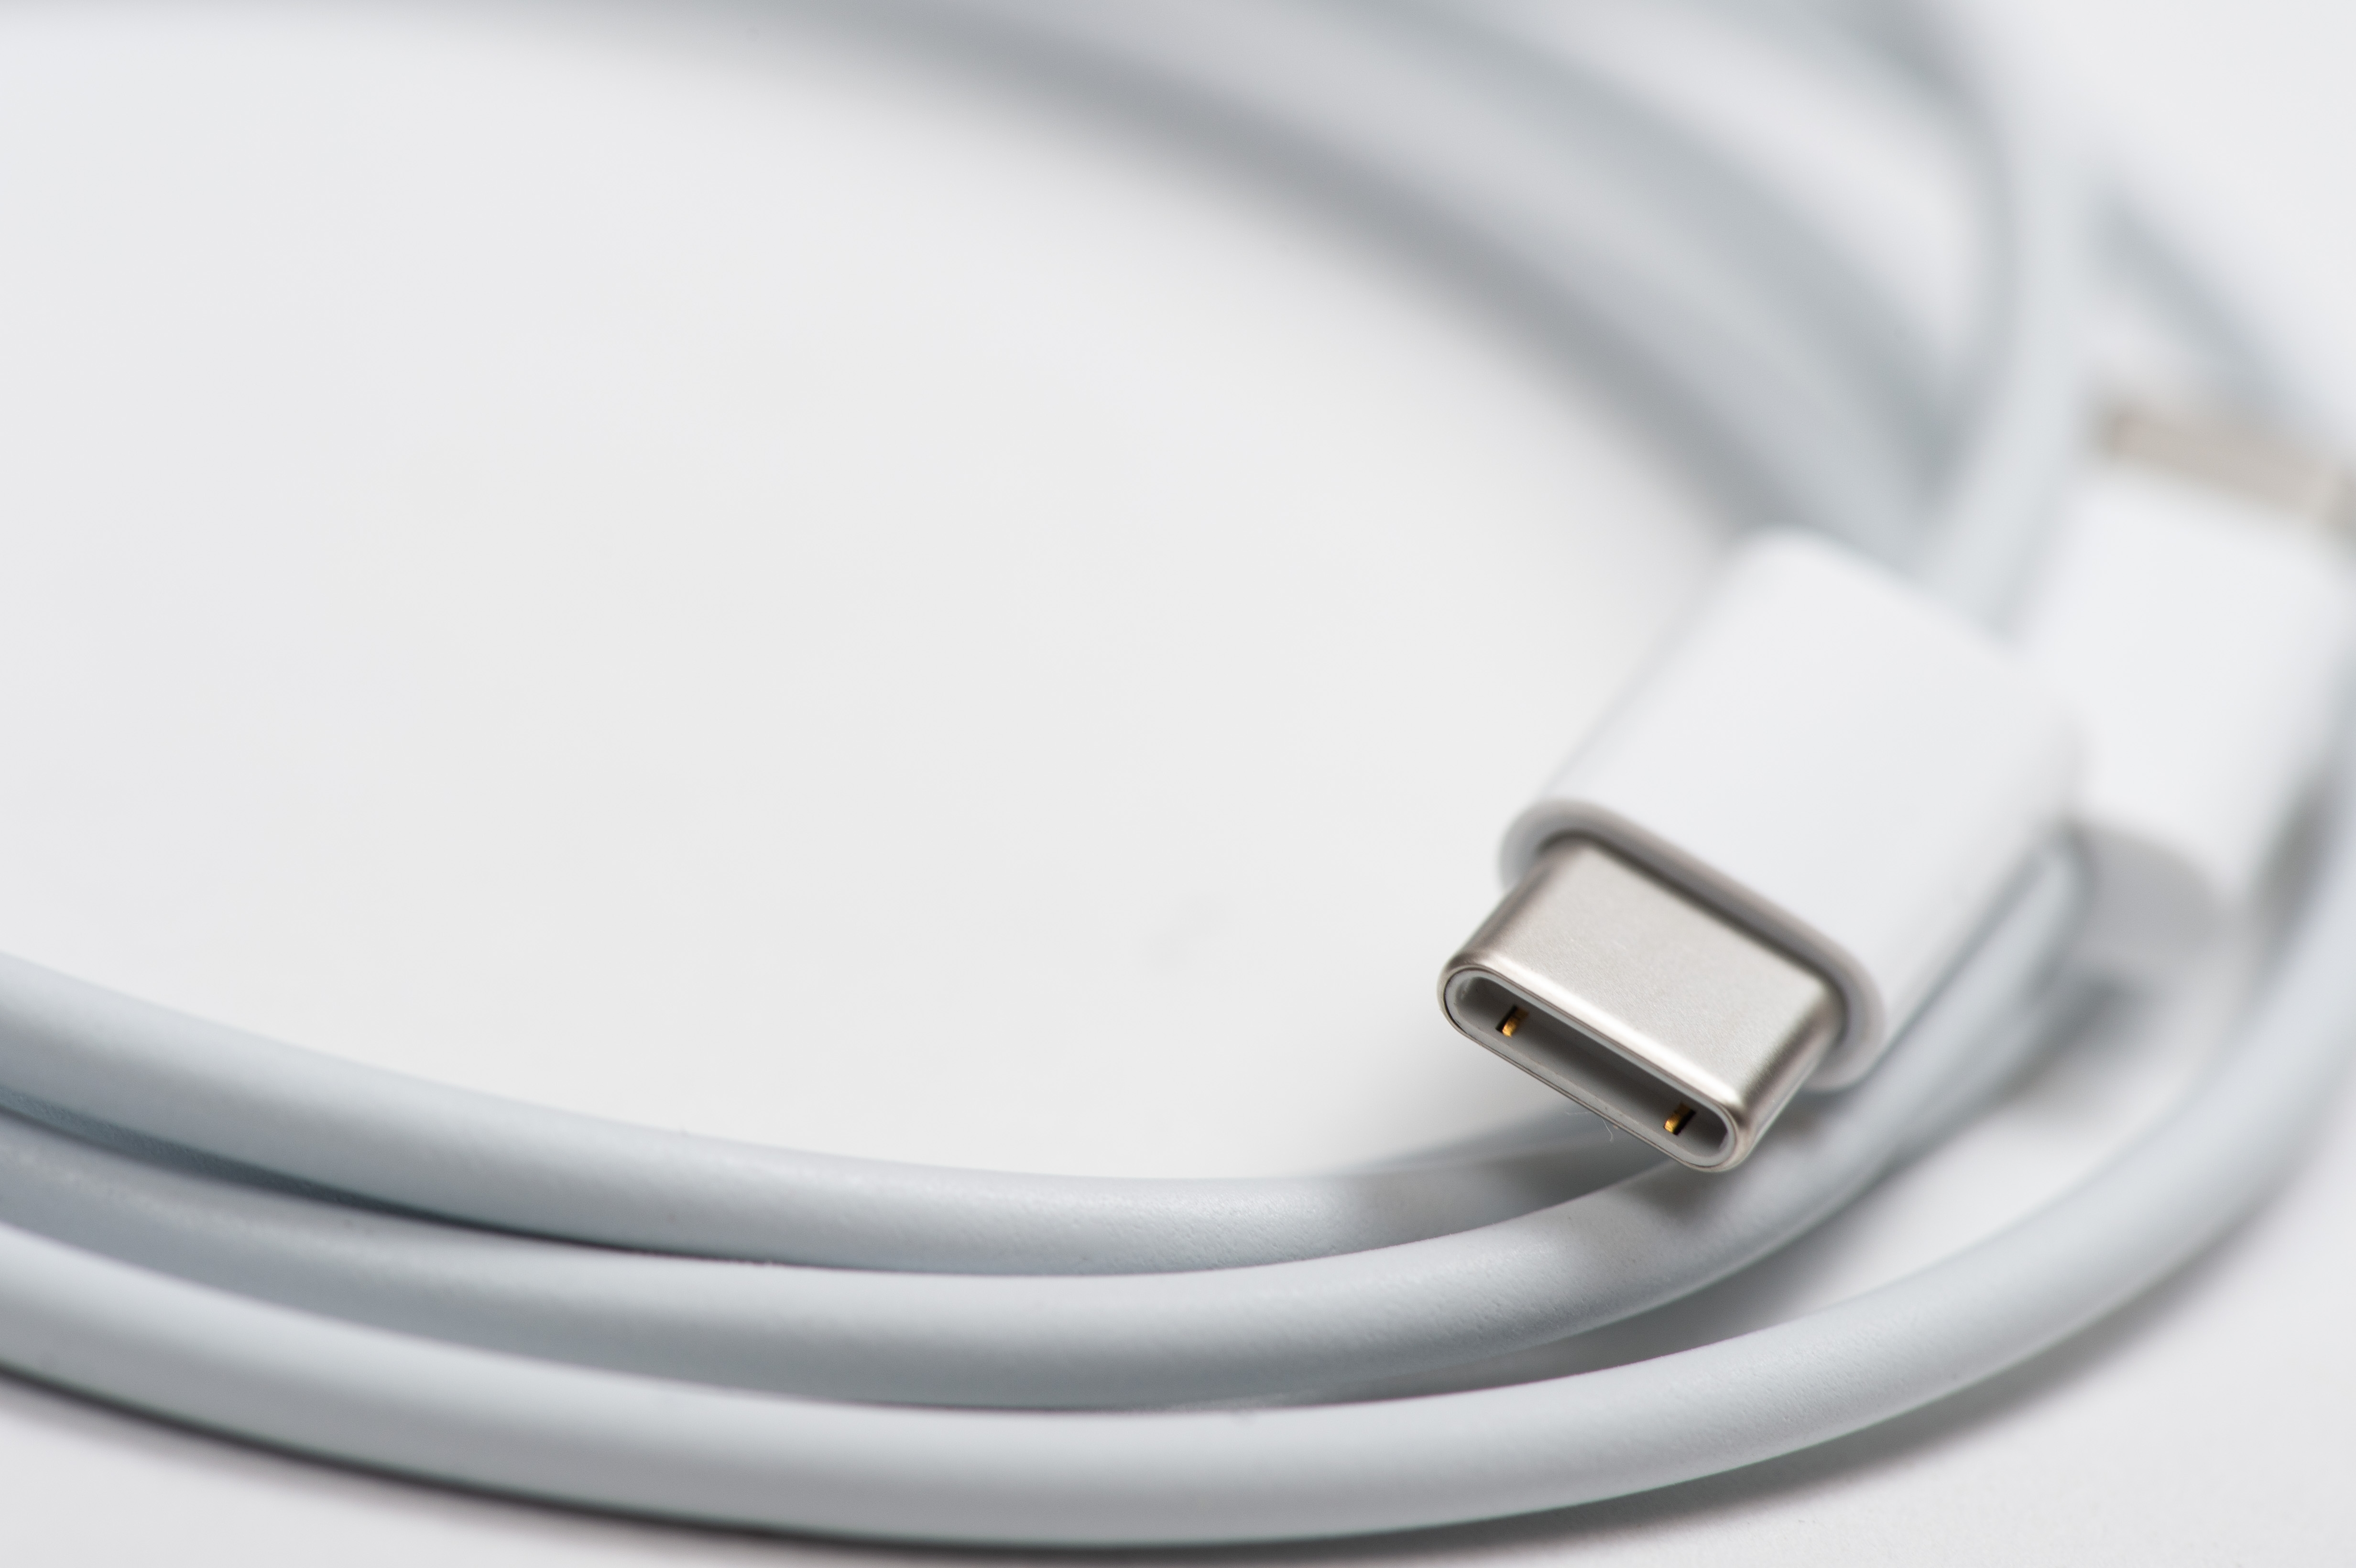
electronic, digital, cable, fashion accessory, metal, technology, jewellery, electronic device, silver, circle